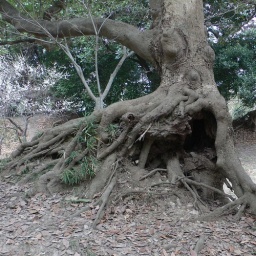
weird formed trees in our forest ( 2/3 )